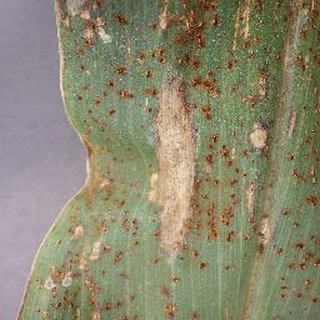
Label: corn_northern_leaf_blight